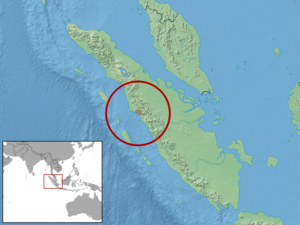
Larutia sumatrensis est une espèce de sauriens de la famille des Scincidae.